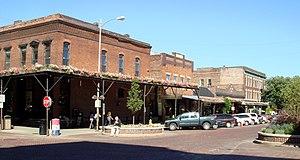
Omaha [ˈoʊməhɑː], surnommée « La Porte d'entrée de l’Ouest », est la plus grande ville de l’État du Nebraska, dans le comté de Douglas, aux États-Unis. Située dans les plaines centrales du Midwest, à l'est des Grandes Plaines, Omaha occupe la rive droite du Missouri, à environ 375 km à l’ouest du Mississippi.